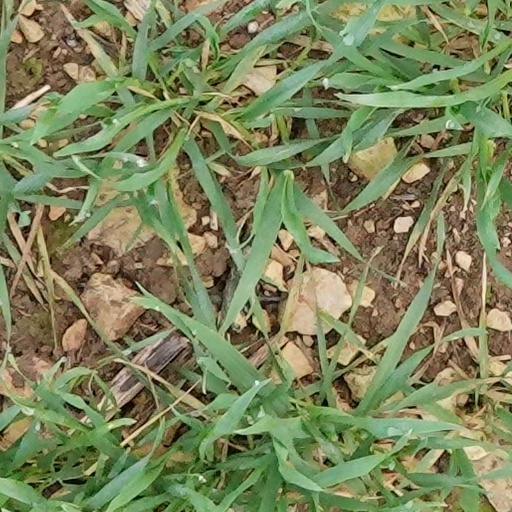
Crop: wheat